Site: brandenburg
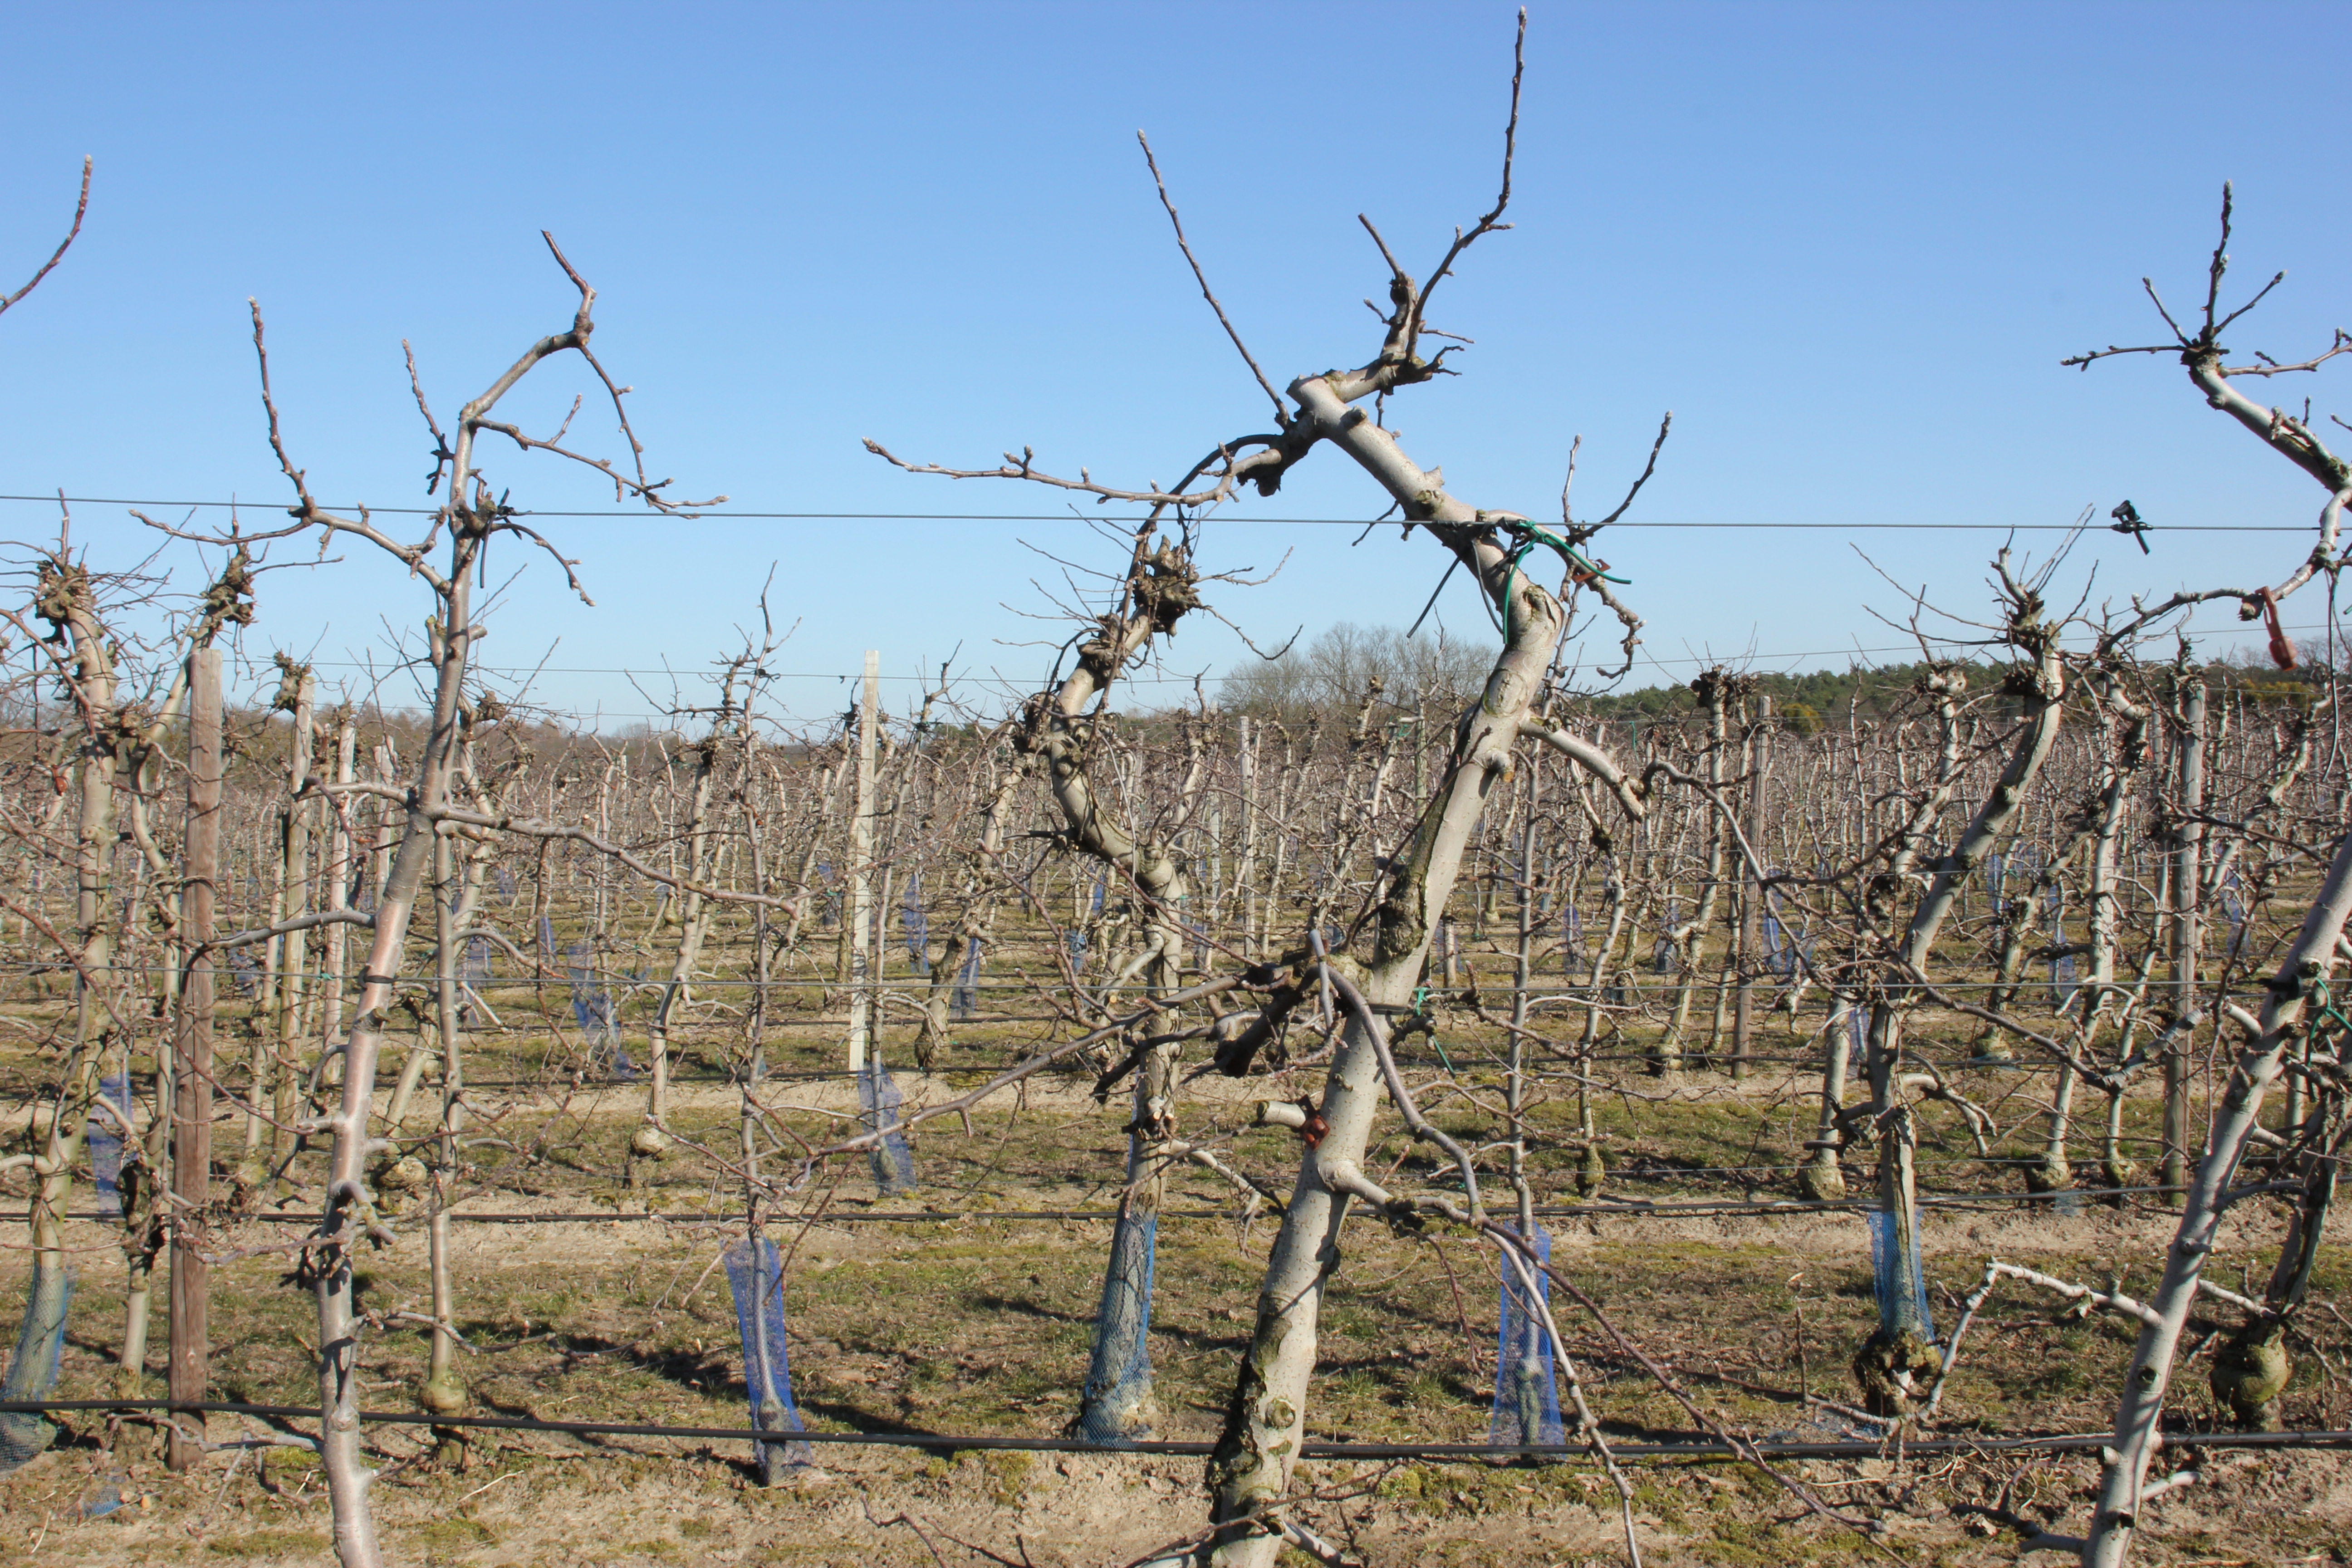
Growth stage (BBCH 03): Bud development